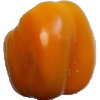
Label: yellow_pepper